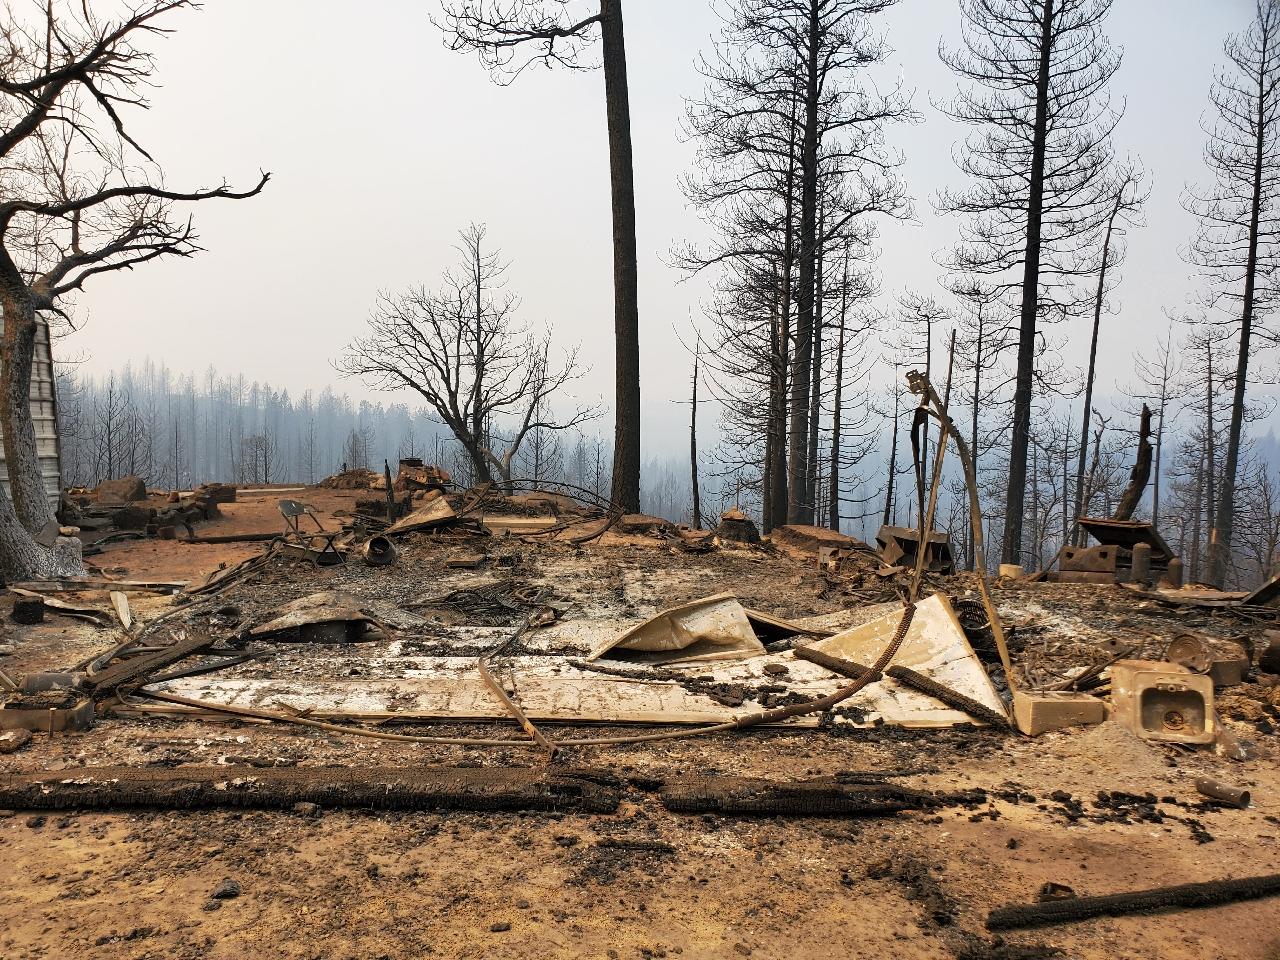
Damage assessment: destroyed